School of Brentano

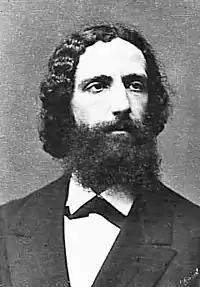

The School of Brentano was a group of philosophers and psychologists who studied with and were influenced by Franz Brentano. While it was never a school in the traditional sense, Brentano tried to maintain some cohesion in the school. However, two of his most famous students, Alexius Meinong and Edmund Husserl, ultimately moved radically beyond his theories.